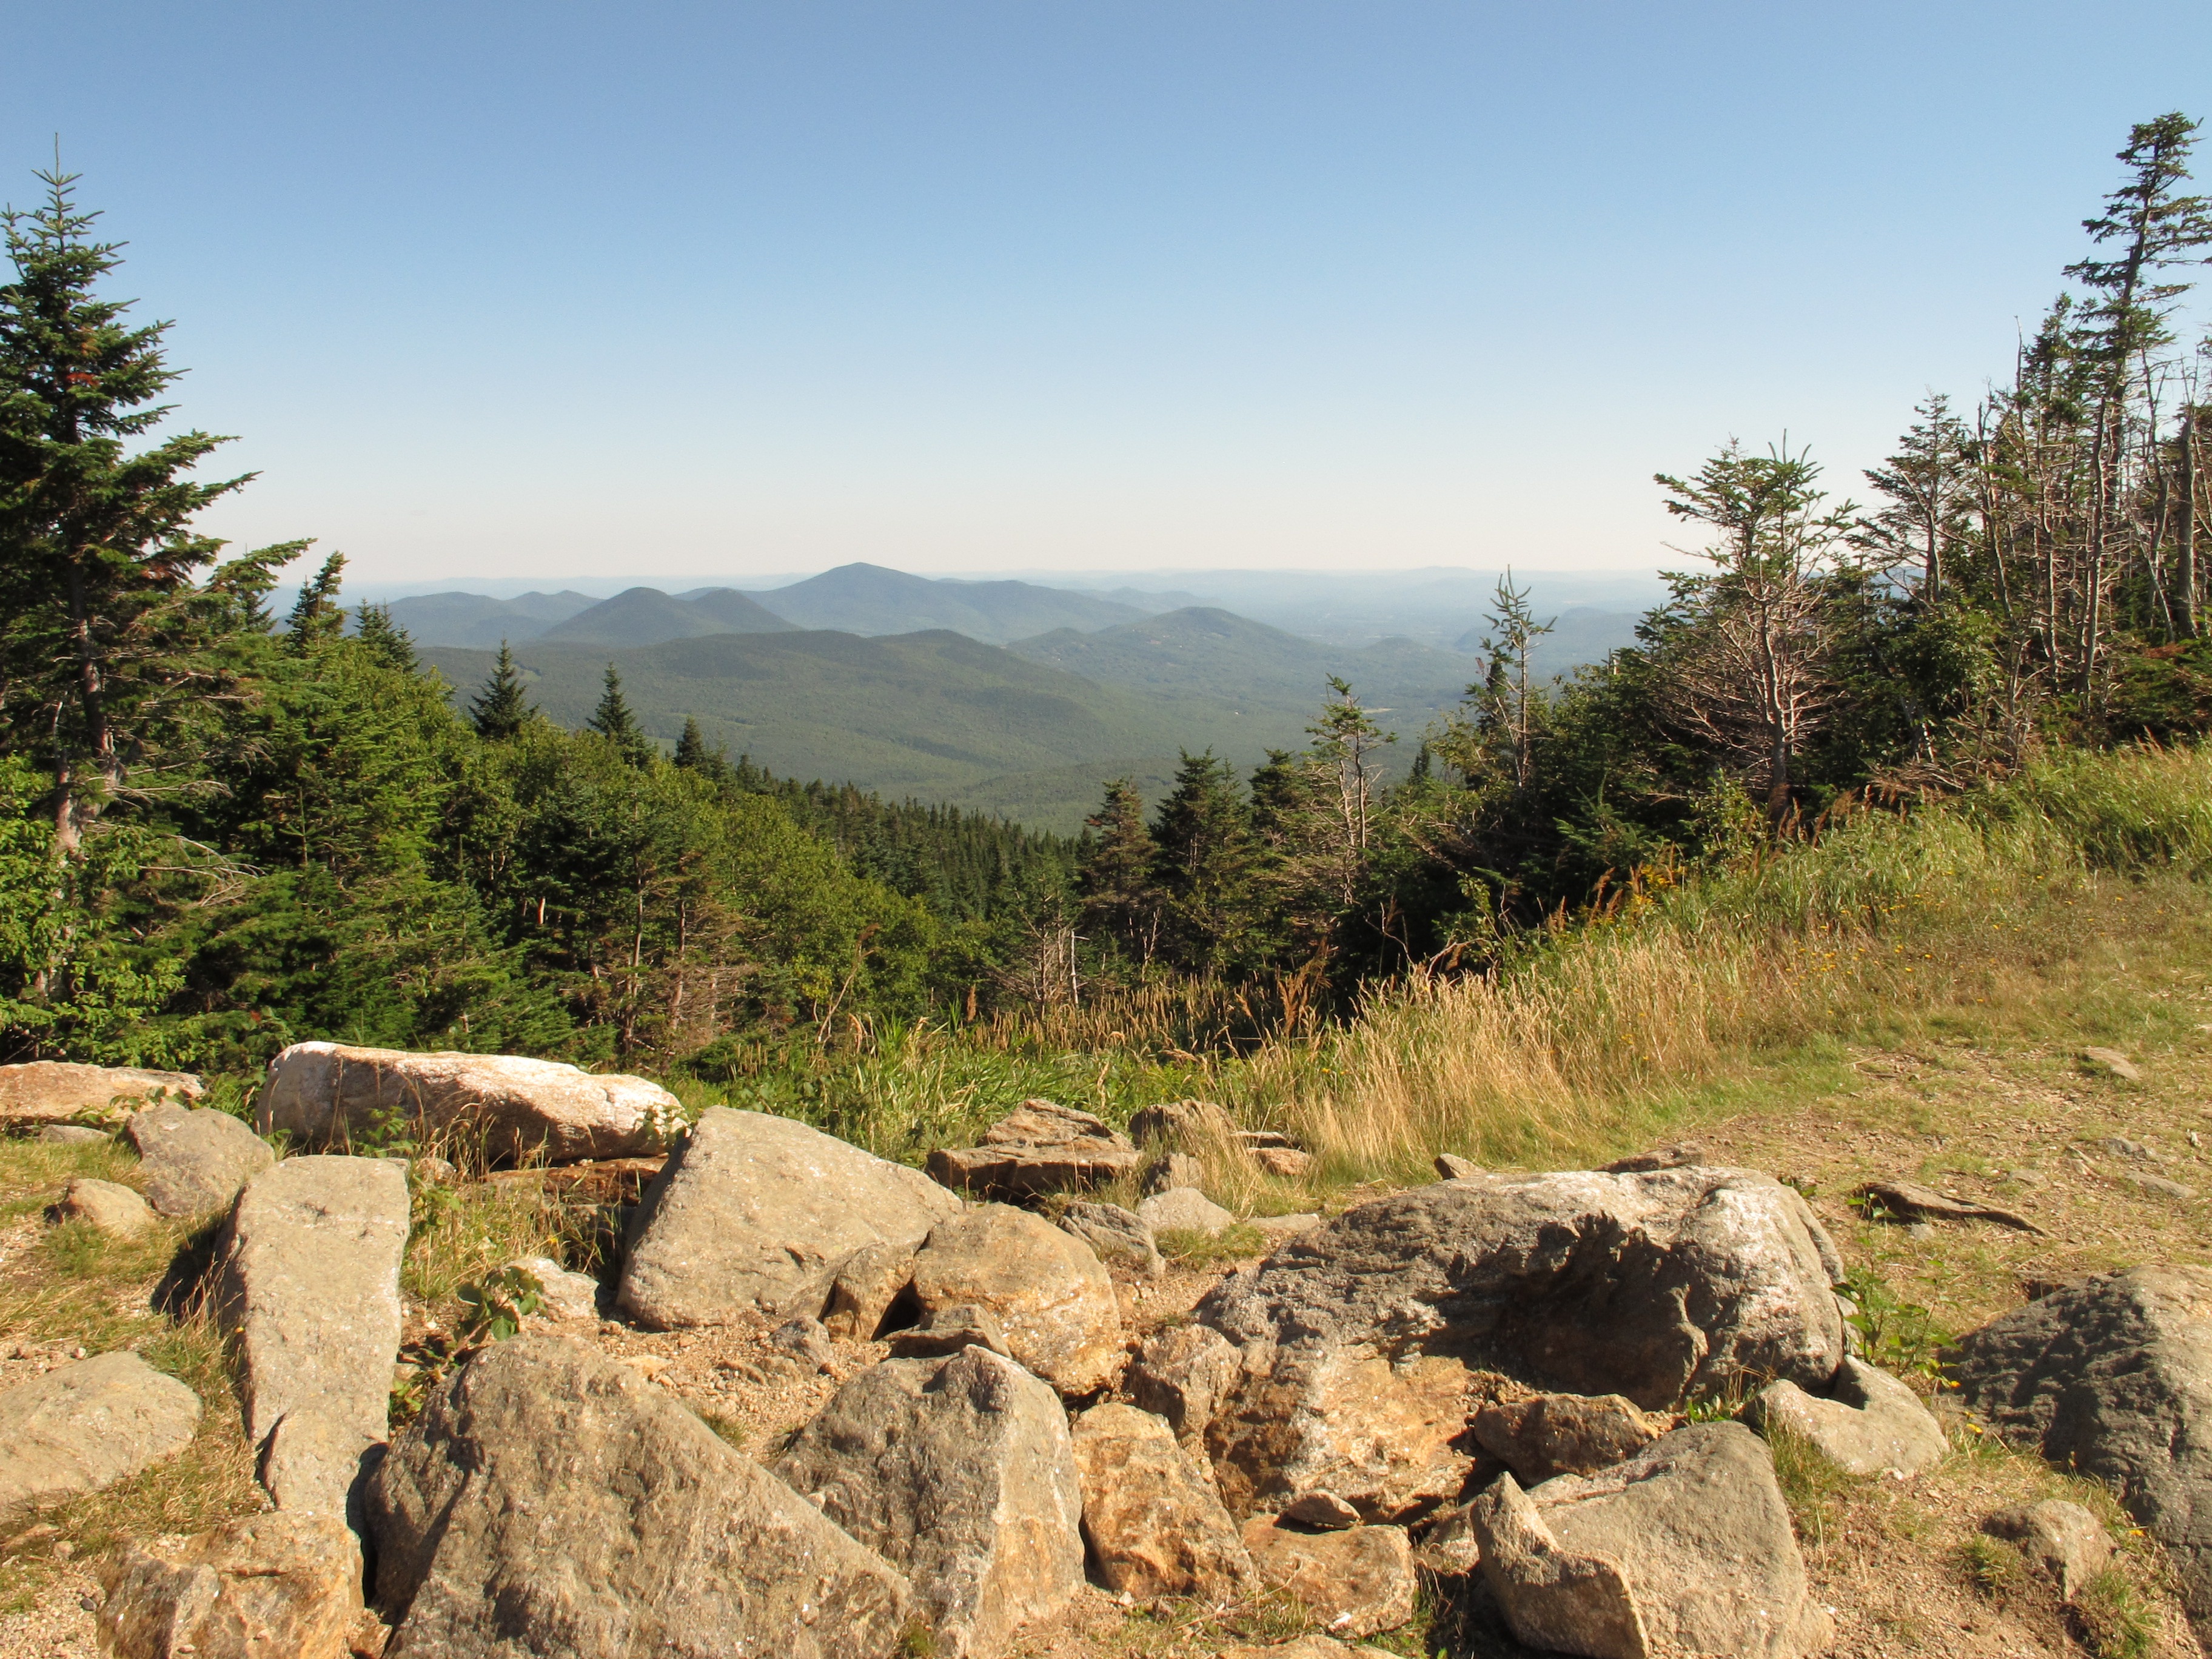
landscape, tree, nature, forest, outdoor, rock, wilderness, walking, mountain, sky, hiking, trail, adventure, peak, valley, summer, high, natural, blue, terrain, ridge, rocks, geology, mountains, backpacking, plateau, scene, top, ecosystem, wadi, scenic view, mountainous landforms